Alec Puro

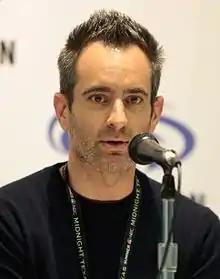
Puro in 2017

Alec Puro (born April 25, 1975), also known as Alec Püre, is an American drummer, songwriter and composer. As well as being the drummer for Deadsy, Puro has composed music for numerous television shows and films.